Sonnenwagen Aachen

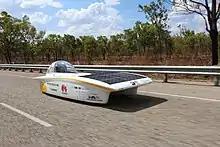
Huawei Sonnenwagen on Stuart Highway during the World Solar Challenge 2017

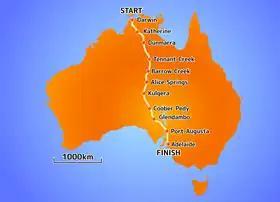
Route for the "World Solar Challenge 2017" in Australia

Sonnenwagen Aachen is a current project by students from RWTH Aachen University and FH Aachen for the development and construction of a solar car, to participate in the World Solar Challenge in Australia. The solar car race with a length of 3022 km from Darwin in Northern Territory to Adelaide in South Australia is known to be the longest solar car race in the world and has celebrated its 30th anniversary in October 2017.